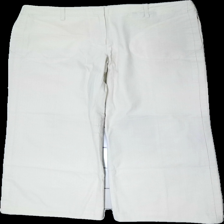
View: front
Type: Trousers
Category: Ladies
Brand: Not in the list
Brand text on label: Redgreen
Colors: Beige
Material: 100% cotton
Cut: Regular
Size: 38
Season: All
Price range: 100-150
Recommended usage: Reuse